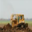
Label: tractor